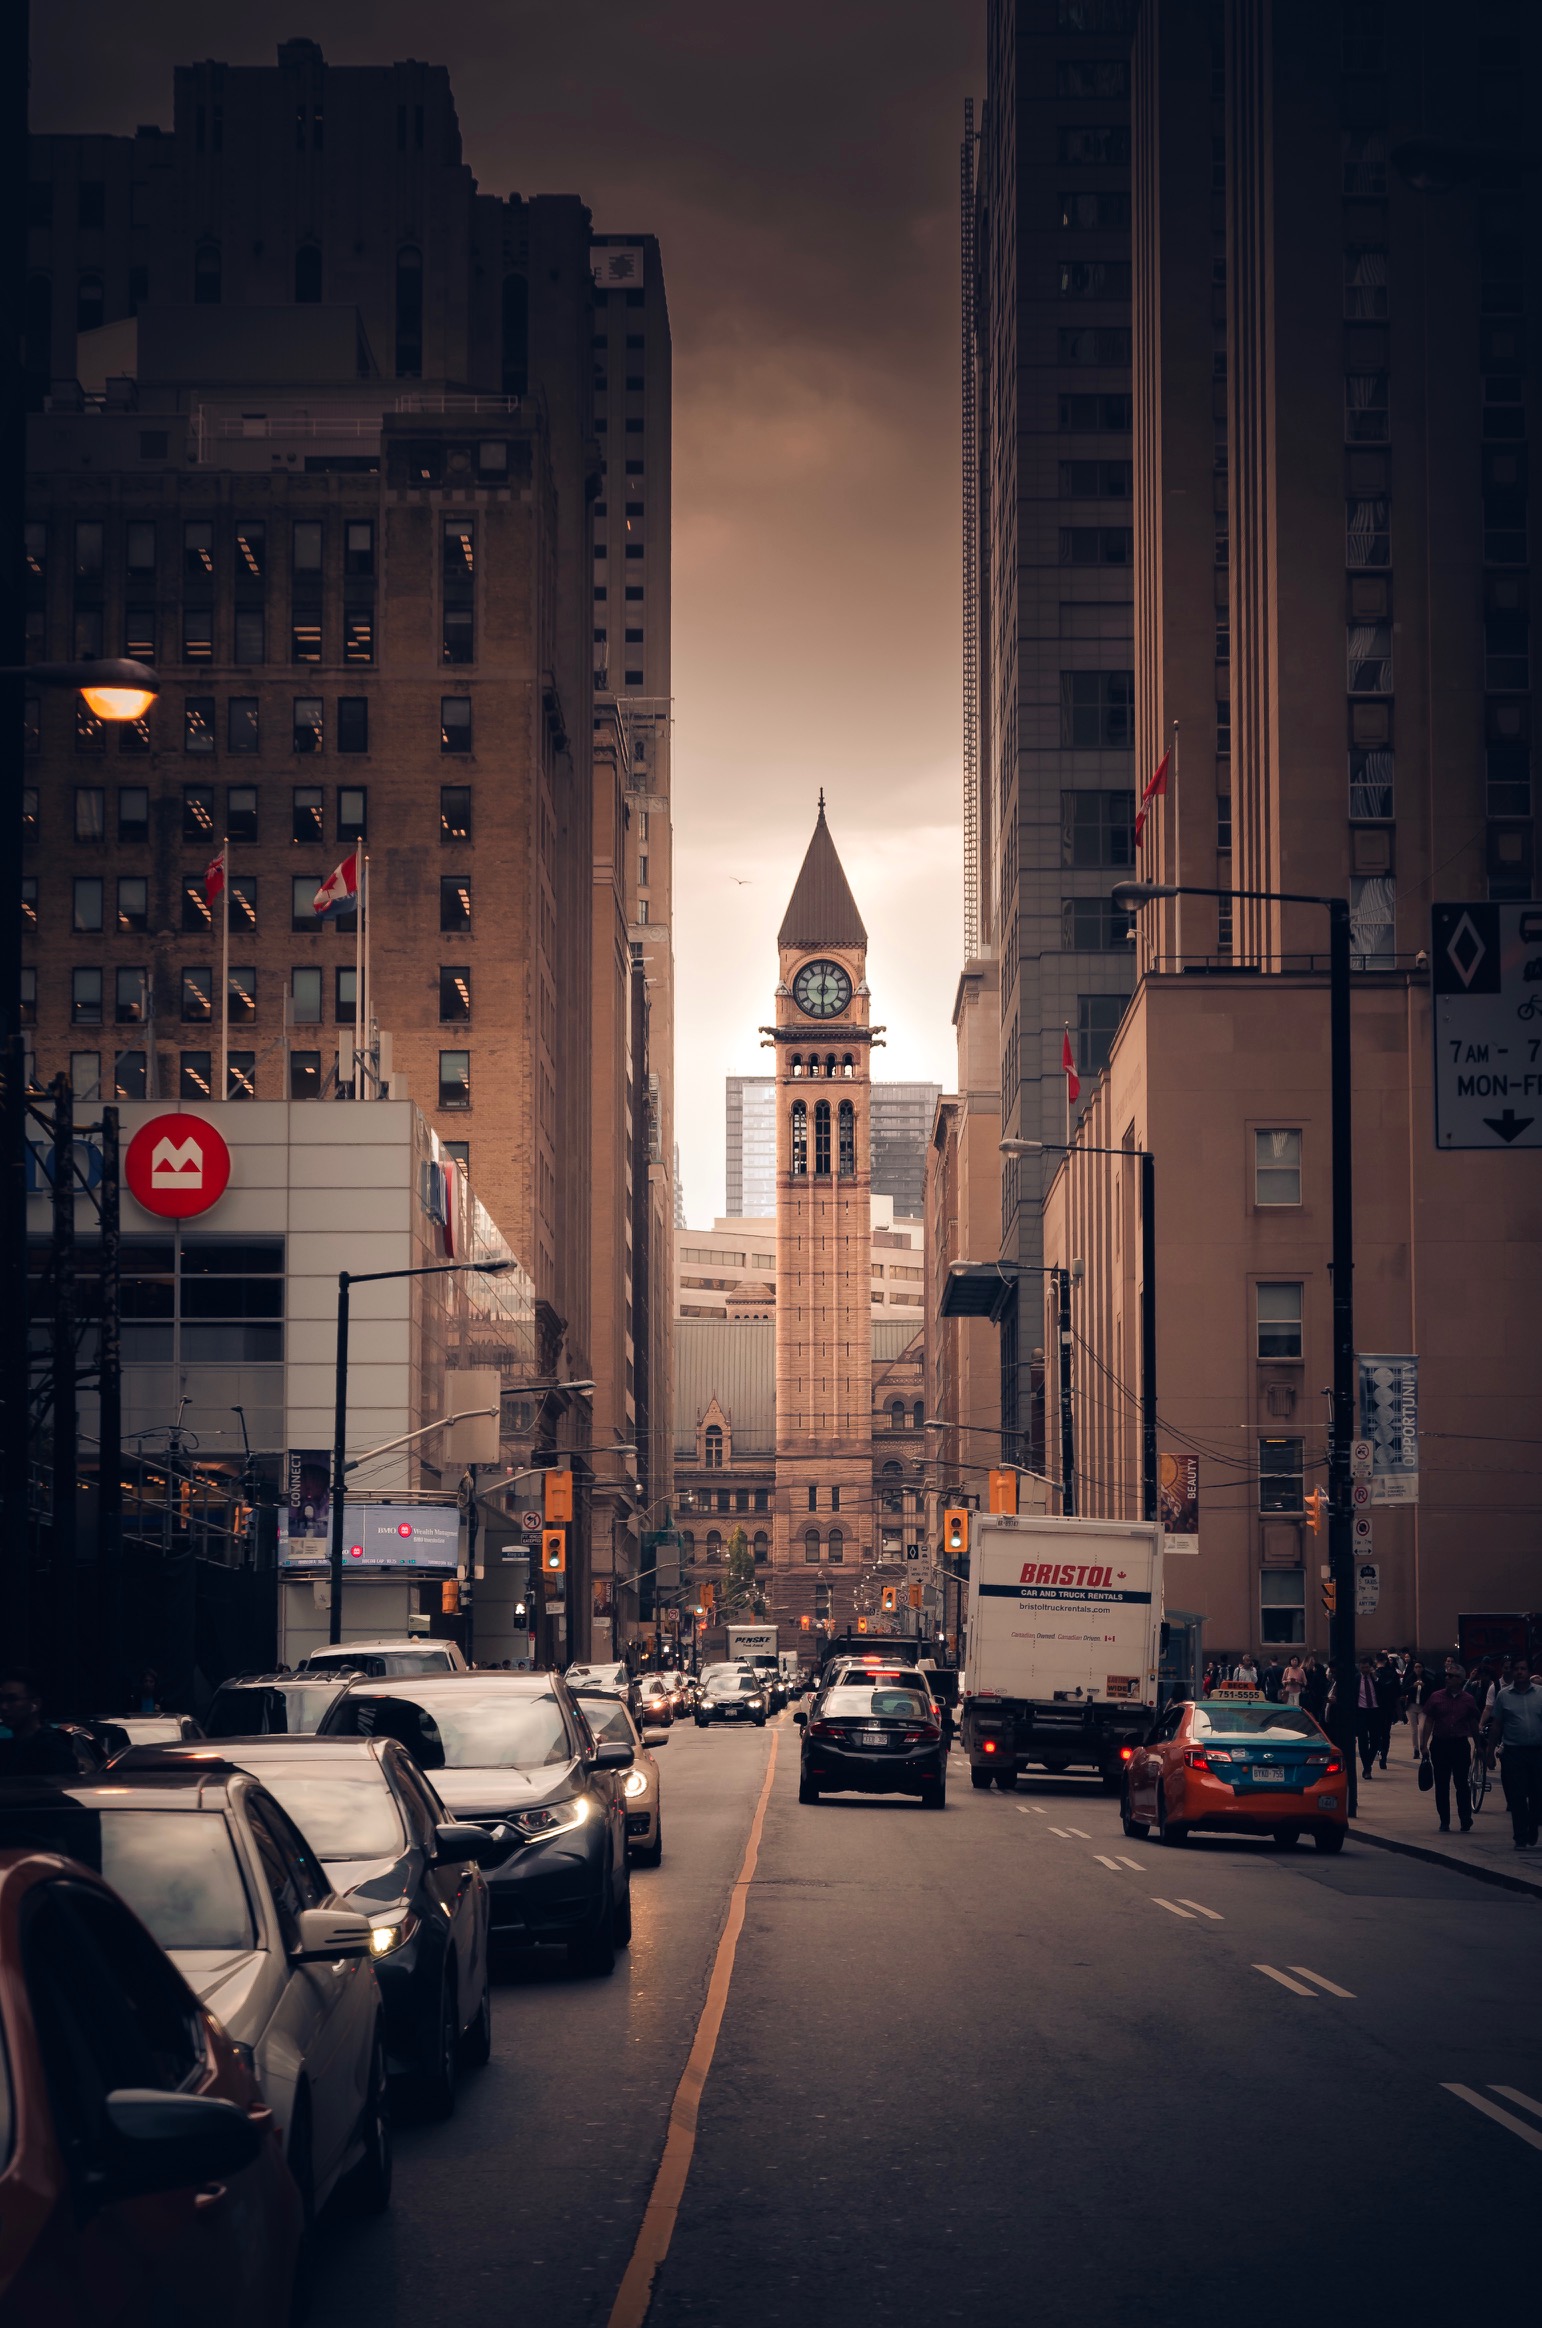
metropolitan area, urban area, metropolis, city, landmark, sky, night, cityscape, building, human settlement, skyscraper, architecture, town, downtown, street, morning, traffic, snapshot, evening, infrastructure, road, thoroughfare, tower, neighbourhood, mixed use, tower block, skyline, lane, street light, dusk, Tints and shades, nonbuilding structure